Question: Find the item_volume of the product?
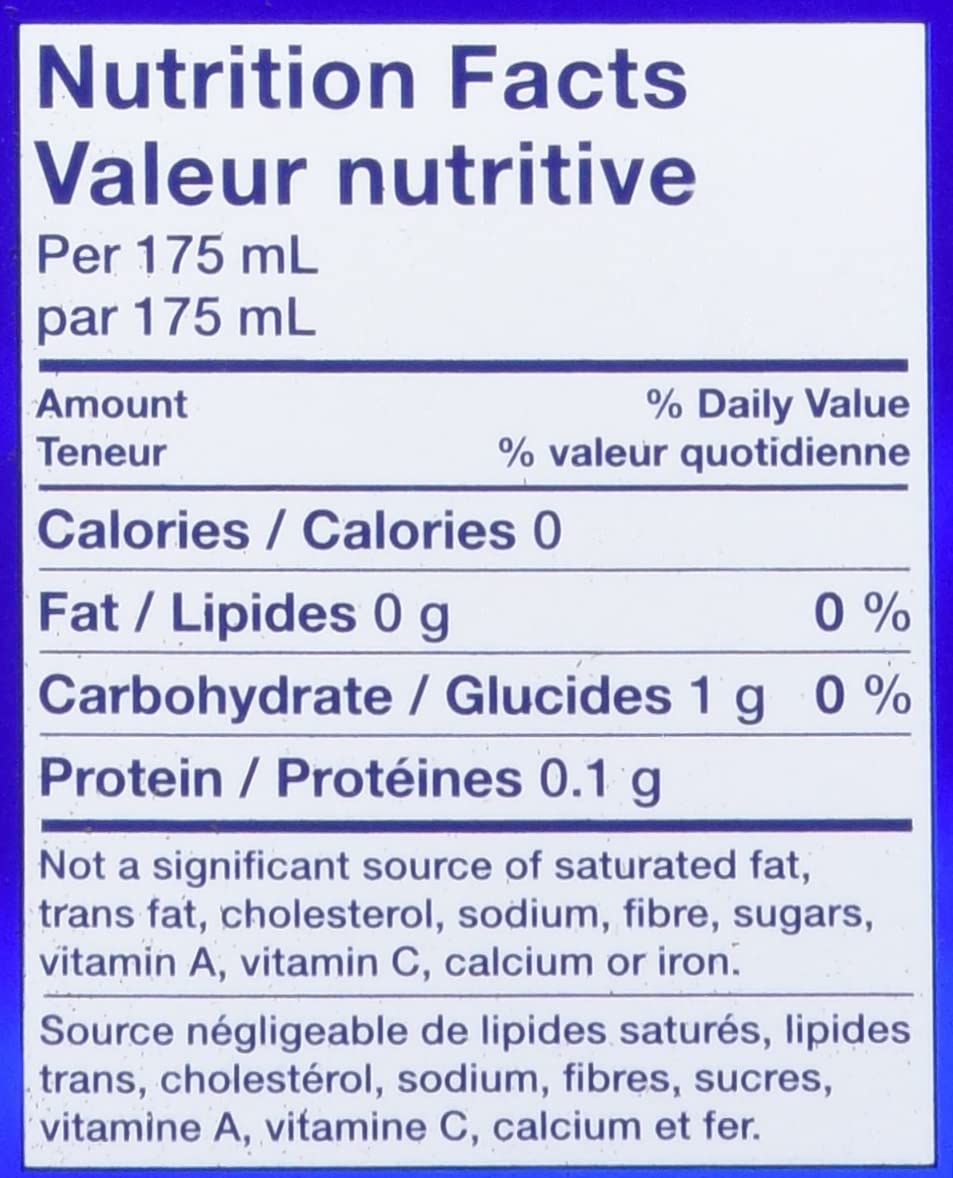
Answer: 175.0 millilitre